Trondheim Airport

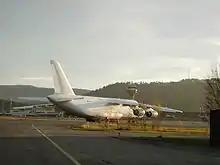
An Antonov An-124 Ruslan cargo aircraft parked at the military sector

Trondheim Airport is a joint military and civilian airport located in the municipality of Stjørdal in Trøndelag, with the northern part of the airport bordering the town of Stjørdalshalsen. To the west, the airport borders the Trondheimsfjord, and to the south the Stjørdal River. Combining the functions as an international, domestic and regional airport, it is located east of Trondheim. Most of the airport area is owned by the Norwegian Ministry of Defence, although the civilian facilities and the air traffic control are owned and operated by Avinor, a subsidiary of the Norwegian Ministry of Transport and Communications.